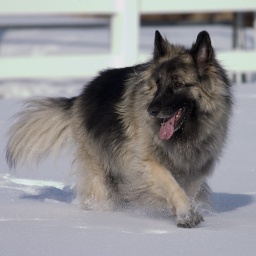
Isabelle playing in the snow in our horse pasture. She had been herding the horses just before this was shot.